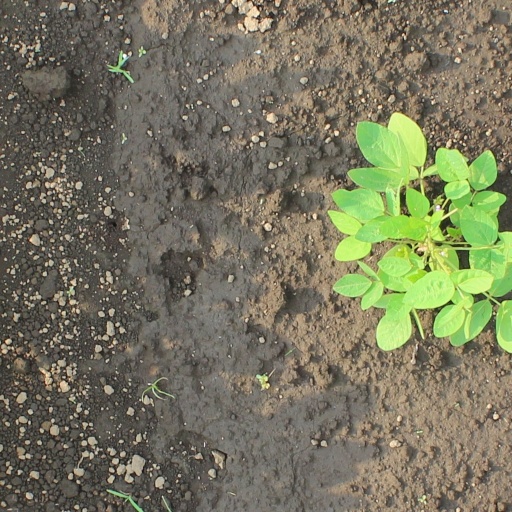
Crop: soybean